Culture of Apulia

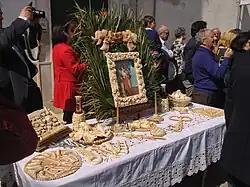
"Tavola di San Giuseppe" in San Marzano di San Giuseppe

Apulian cuisine is diverse, both in recipes and in the numerous ingredients, which vary according to the seasons. Many vegetables are used, such as "cime di rape" ("Brassica rapa sylvestris") ("rapini"), cabbage, cardoon, artichoke, chicory, bell pepper, eggplant, beans, lentils, chickpeas, fava beans (the one from Carpino being famous), onions (the one from Acquaviva delle Fonti being famous), as well as all seafood, especially from the Adriatic Sea and the Gulf of Taranto. The latter has a particular characteristic, resulting from the water of the Piccolo Sea and the freshwater springs (locally called "citri") that flow into it and soften the salinity without affecting the taste of the fish.